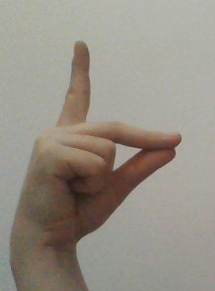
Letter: ta